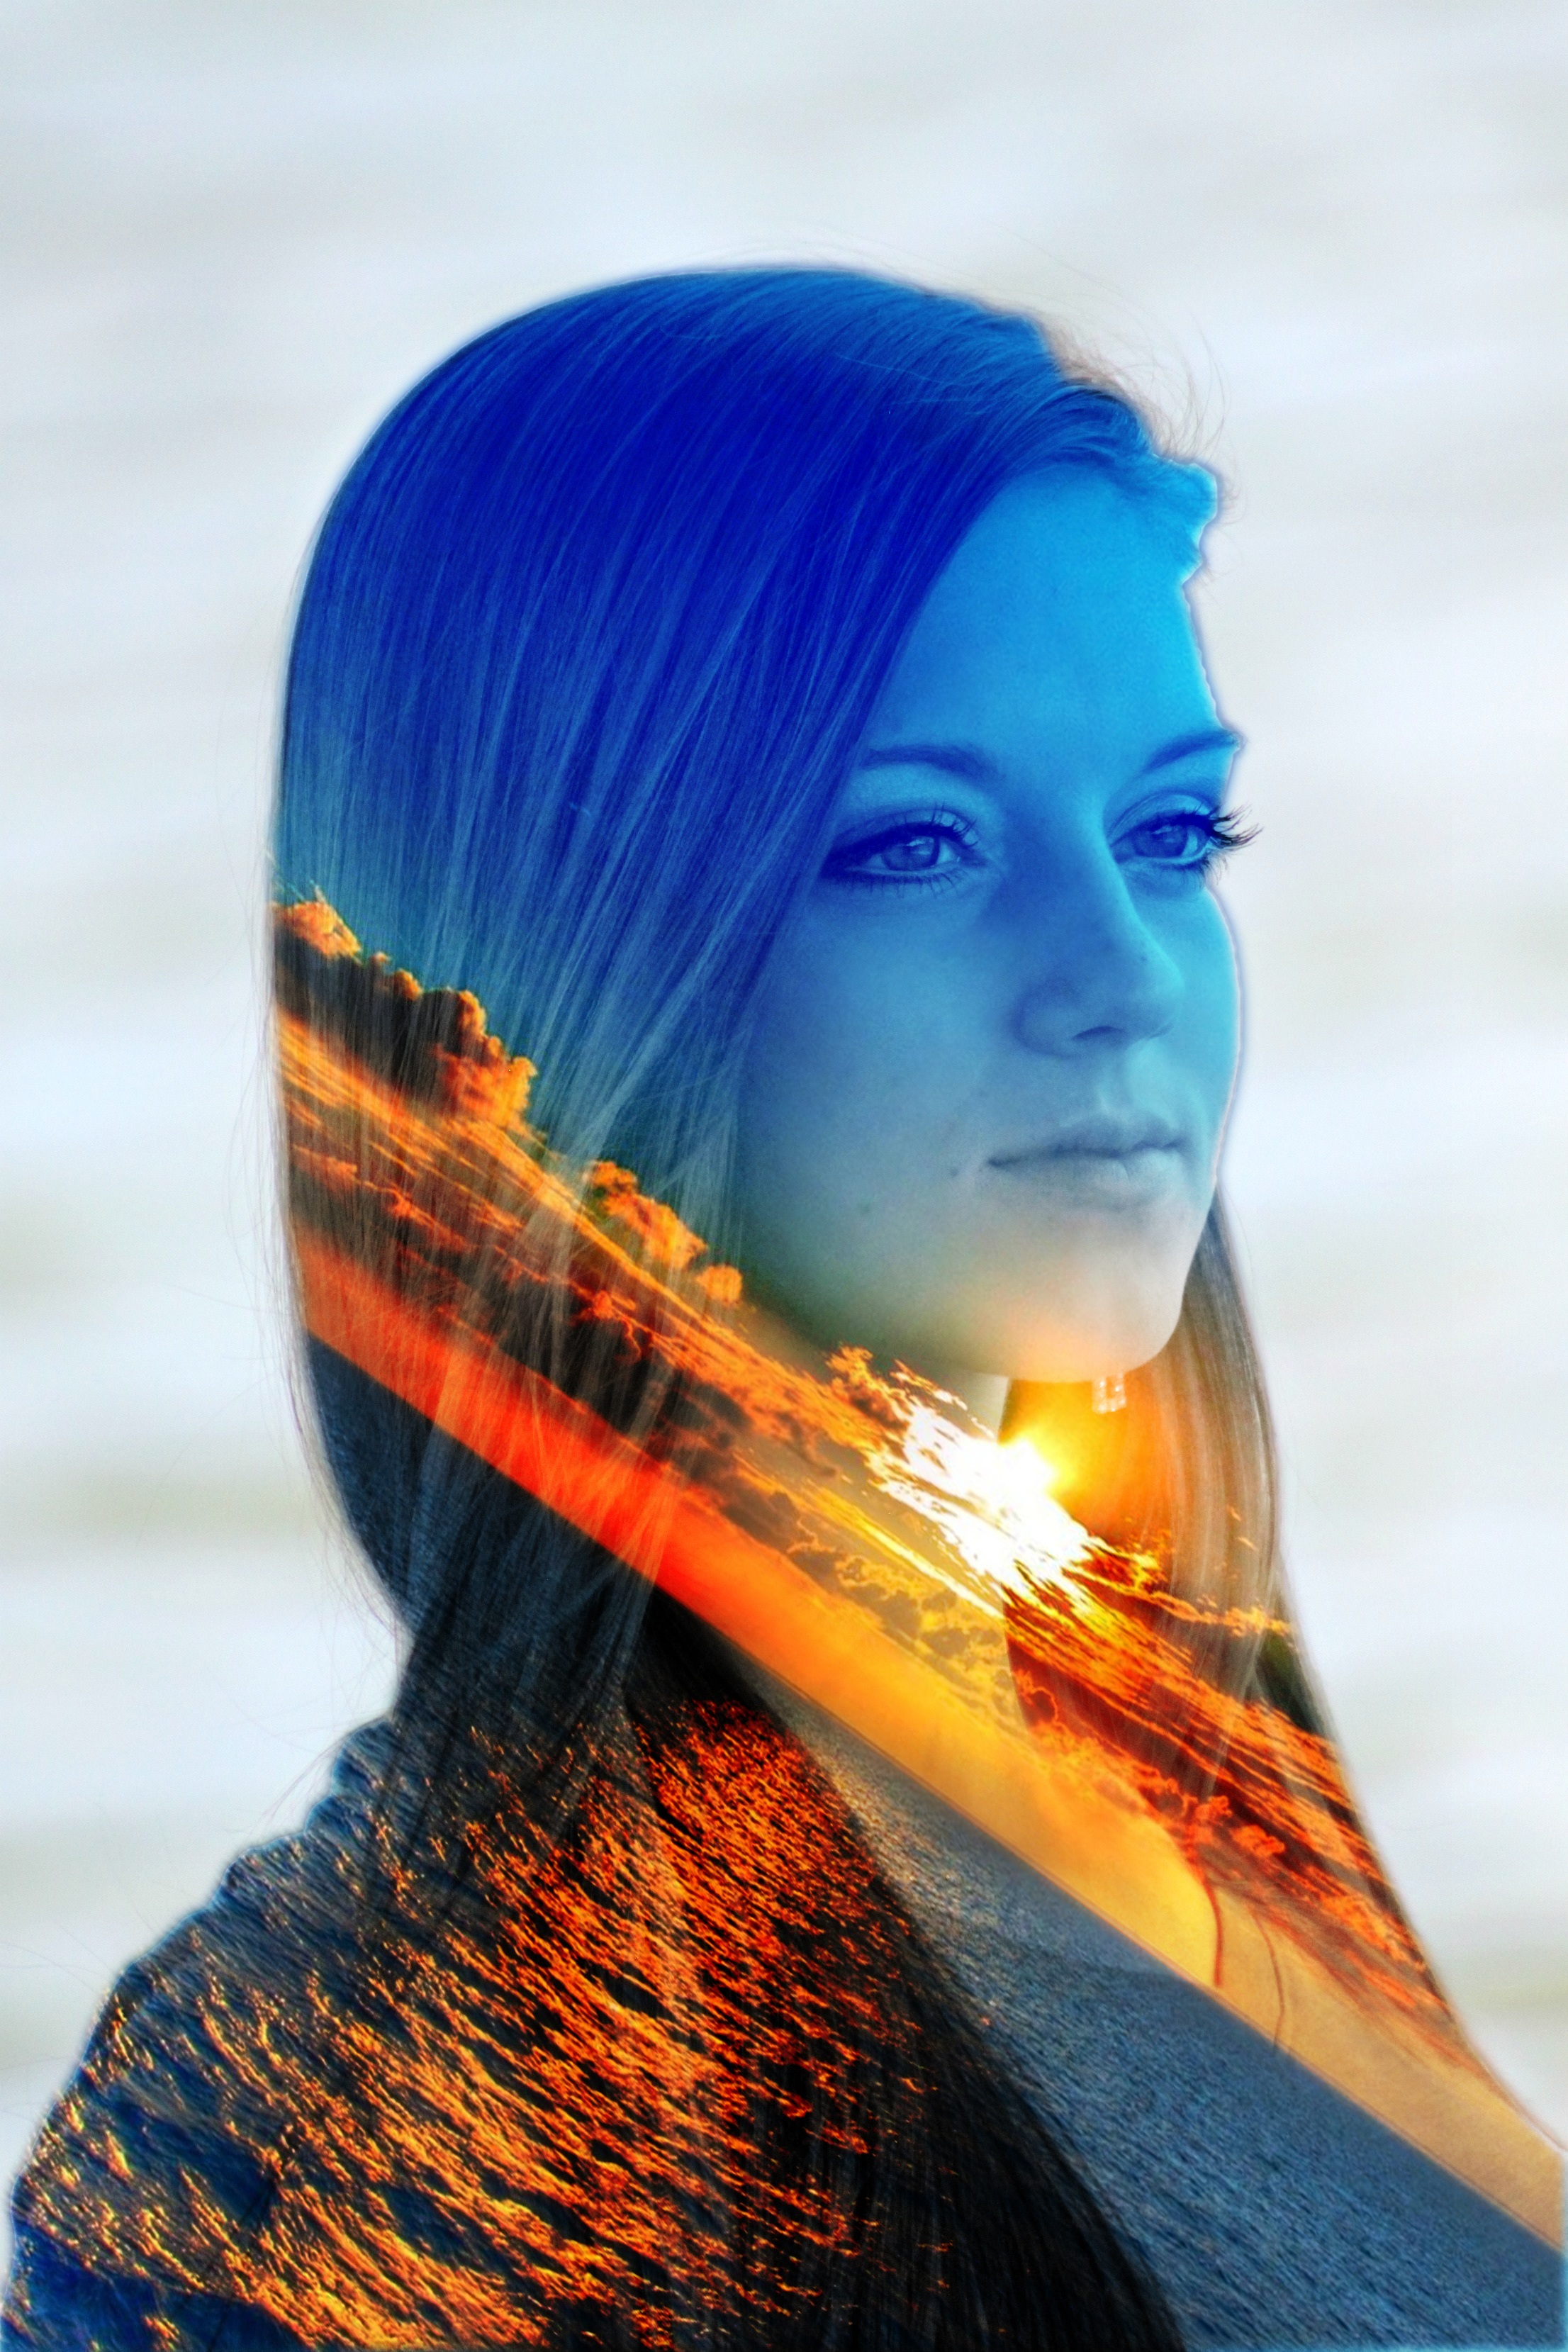
nature, person, creative, girl, woman, hair, photography, female, portrait, model, young, reflection, red, color, fashion, blue, clothing, yellow, lady, close up, face, exposure, dress, double, head, beauty, unusual, effect, graceful, photo shoot, fashion accessory